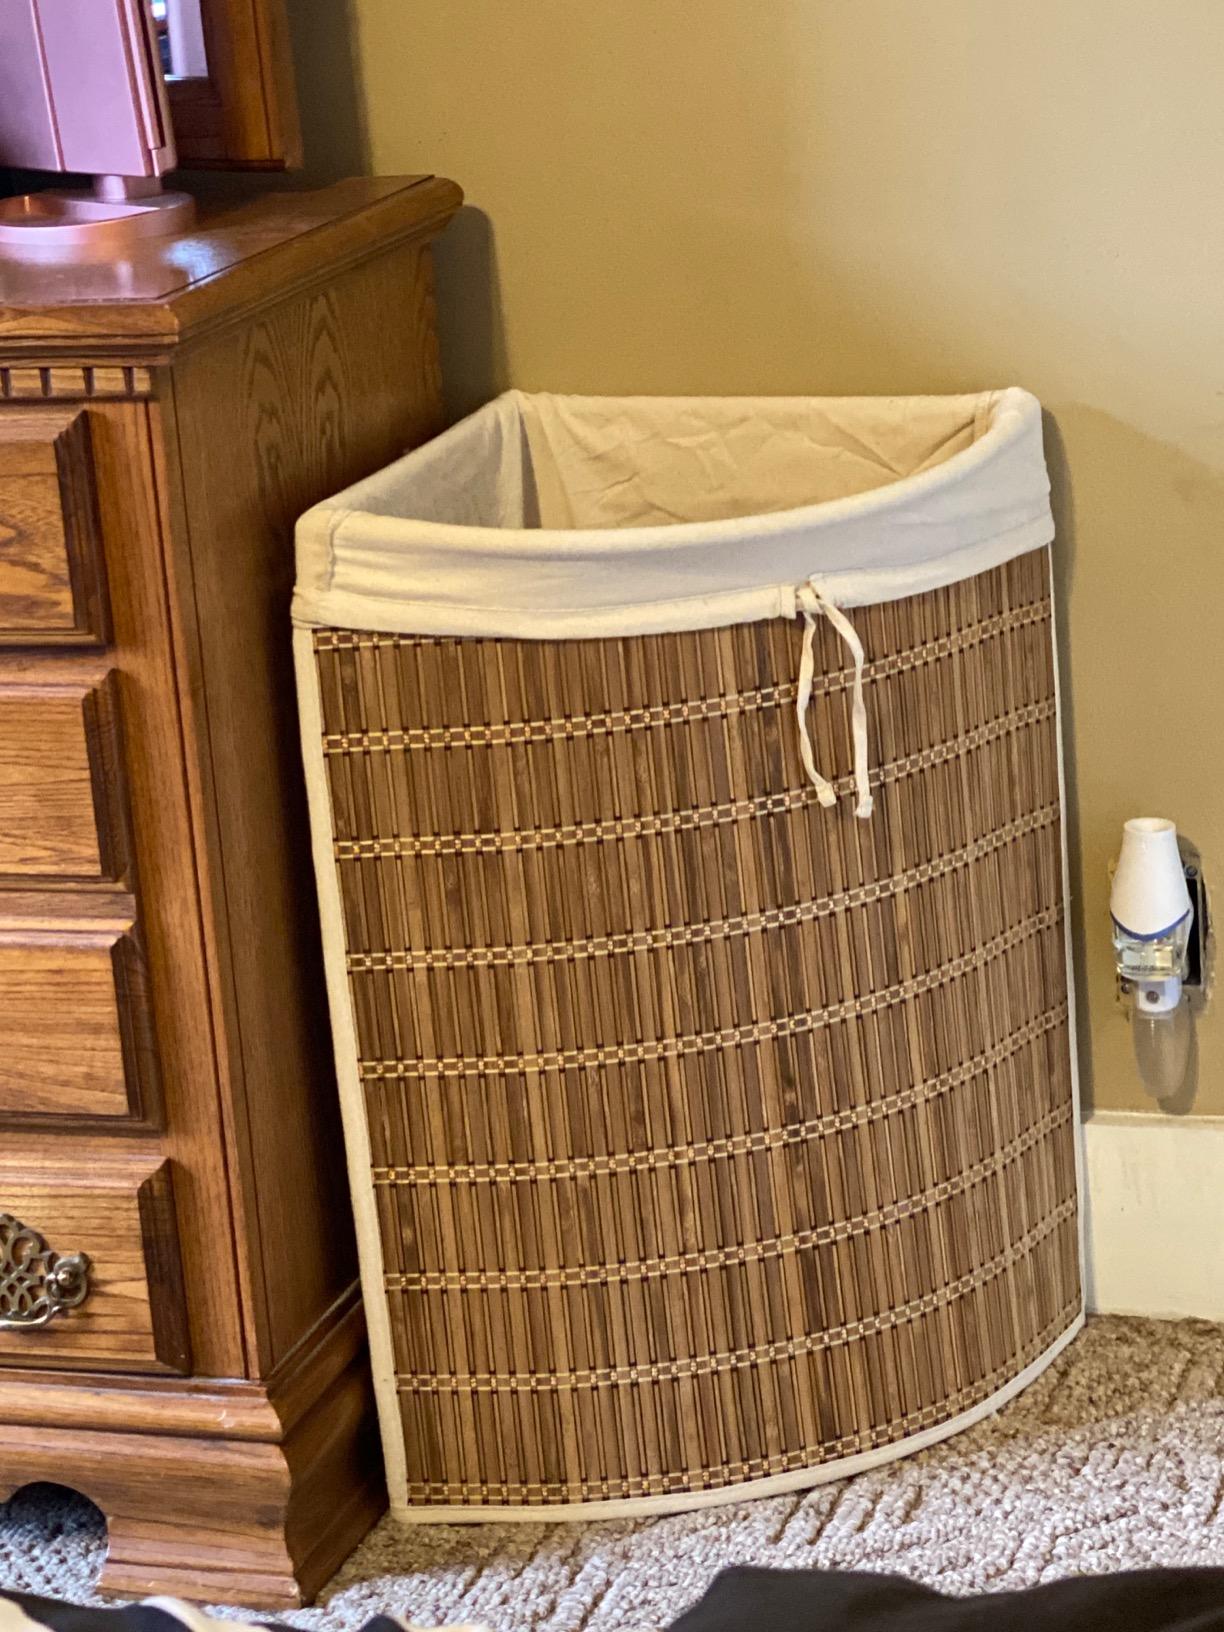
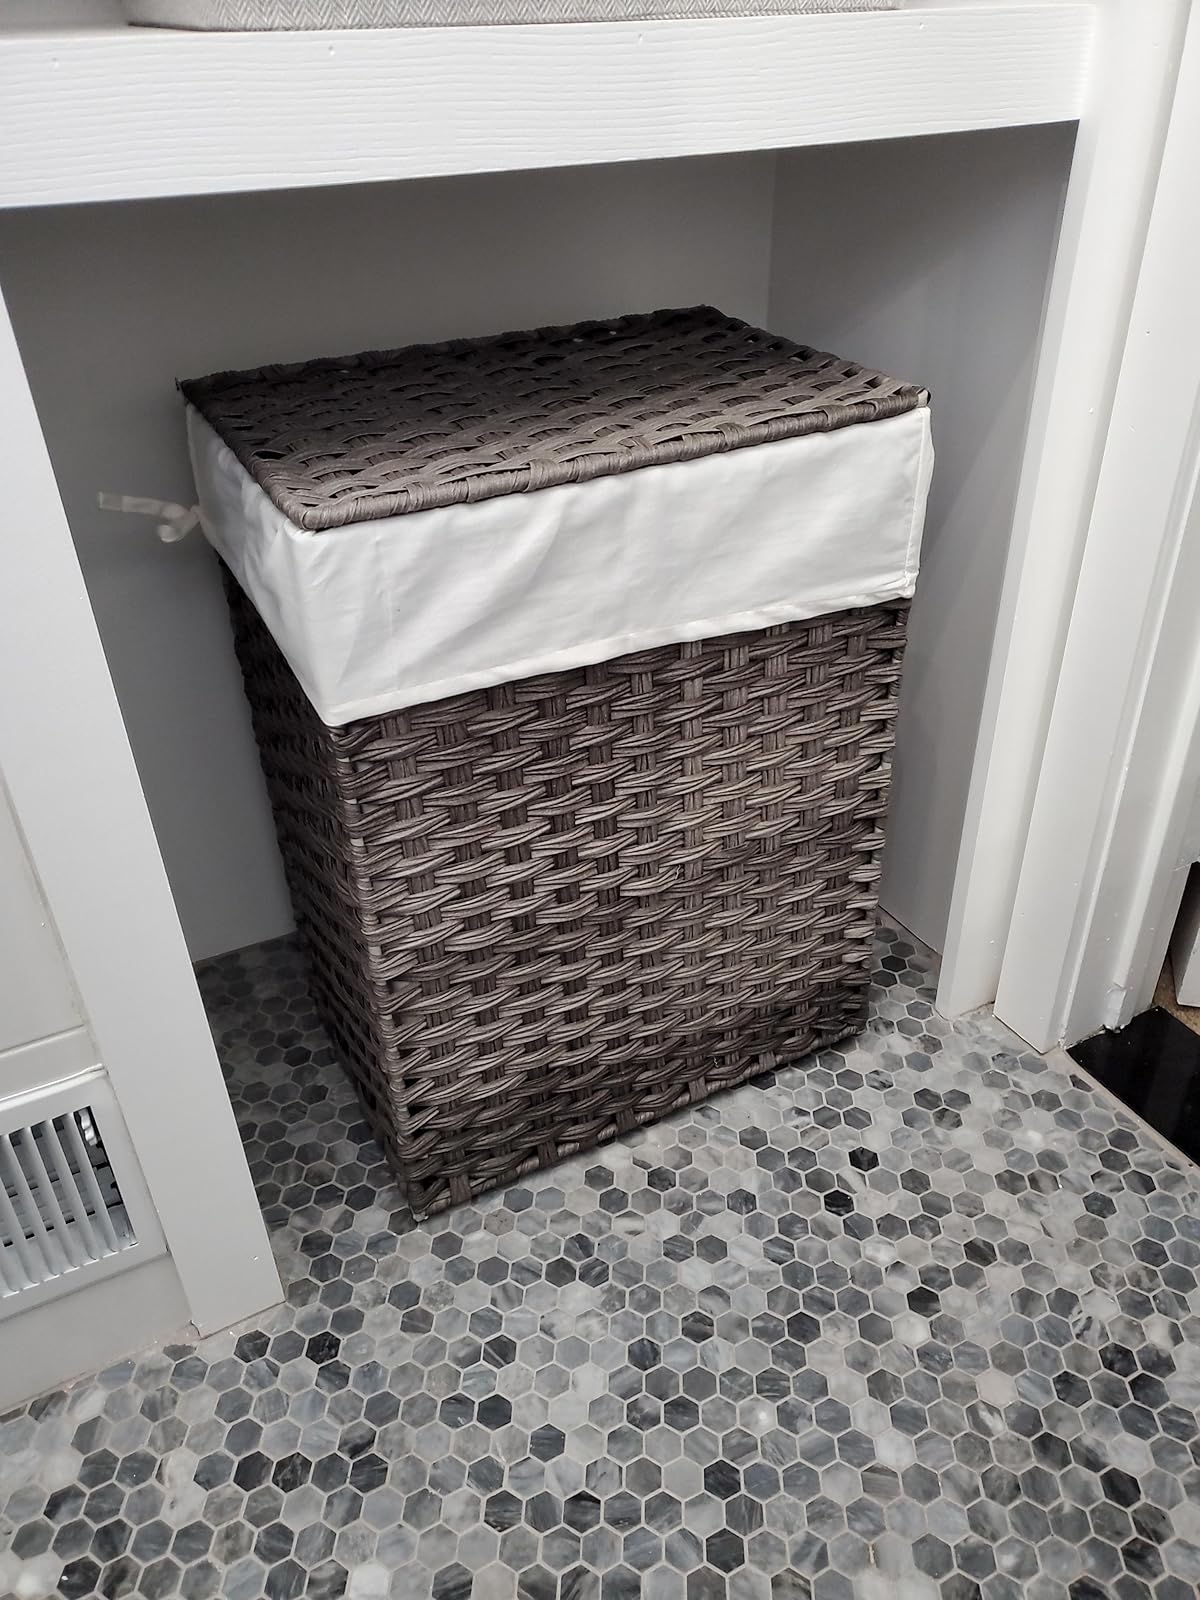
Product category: items_hamper
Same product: no